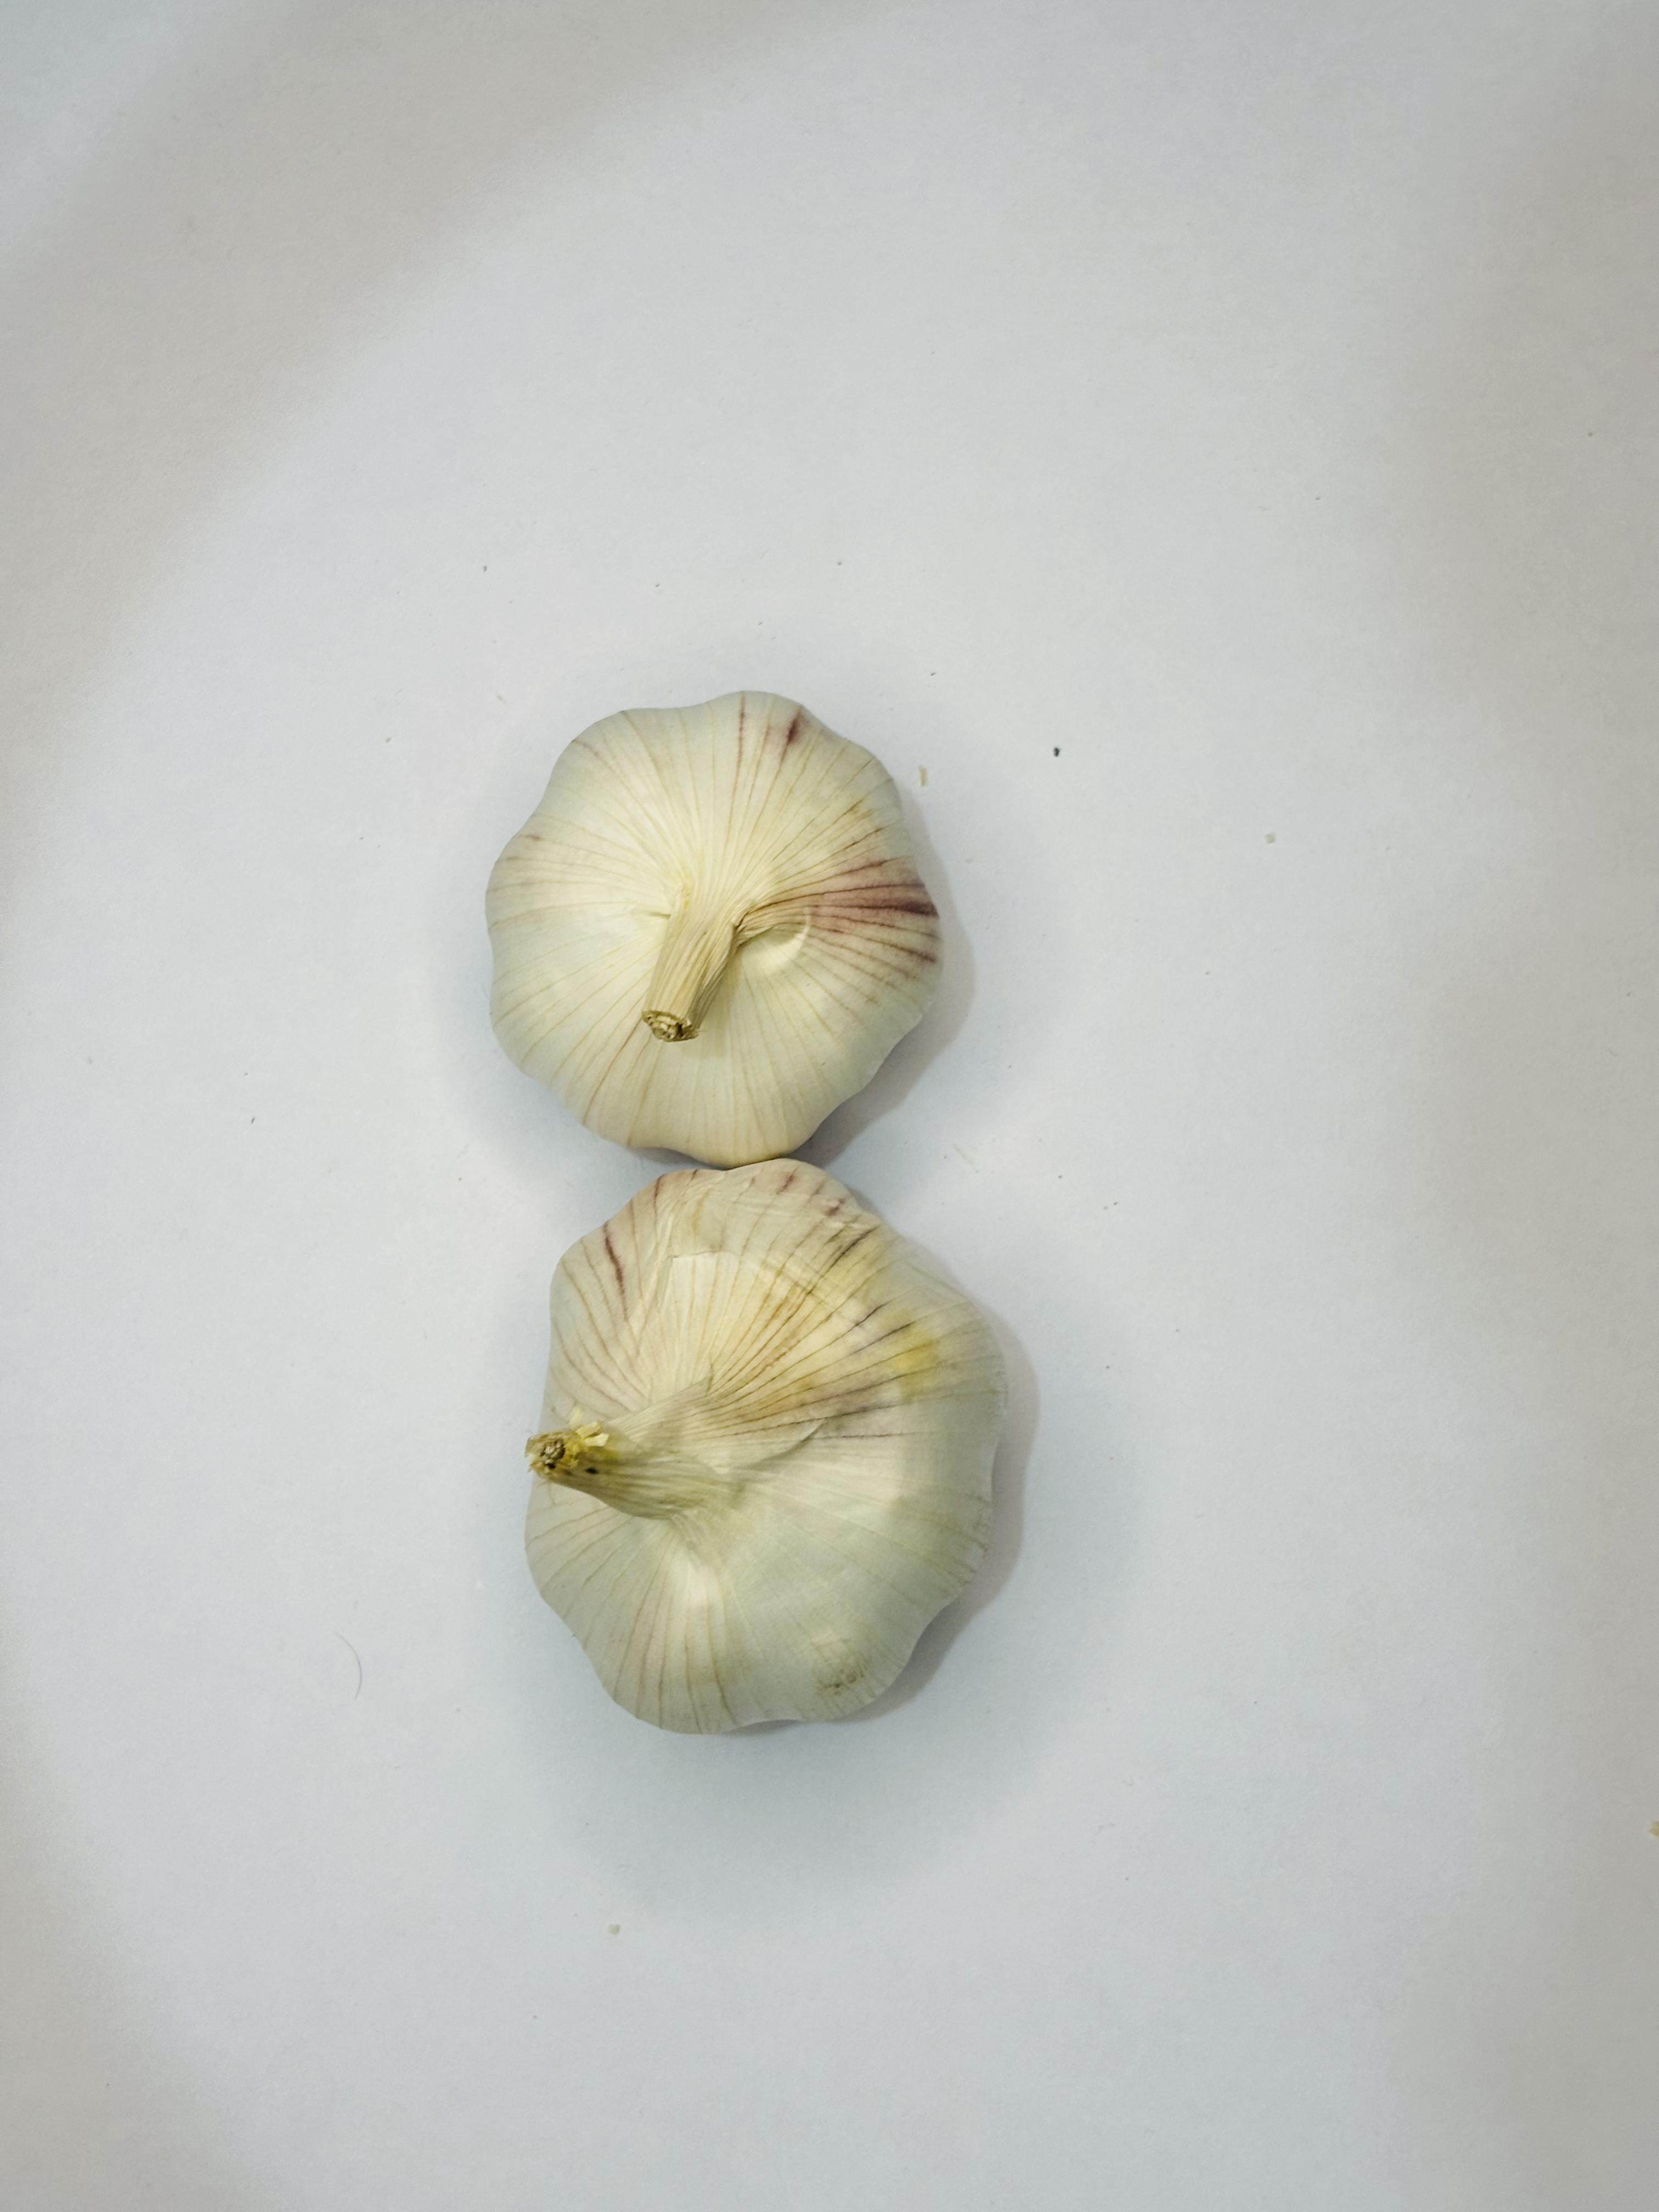
Label: Garlic